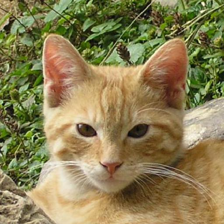
Label: animals